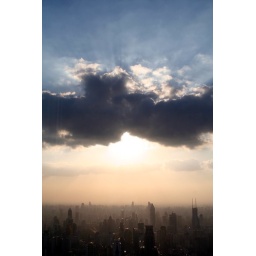
Taken from the observation deck on the 88th floor of the Jin Mao tower in Pudong.